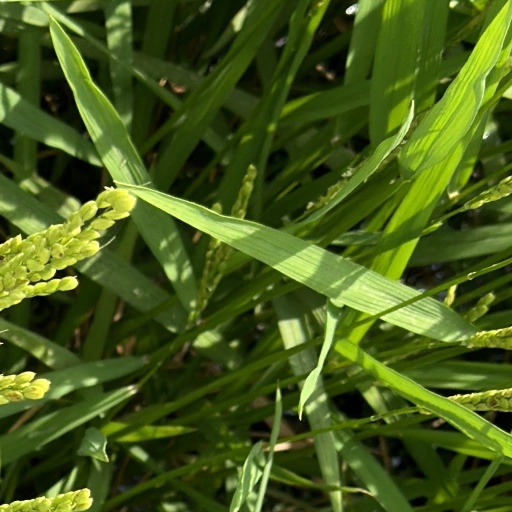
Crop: rice